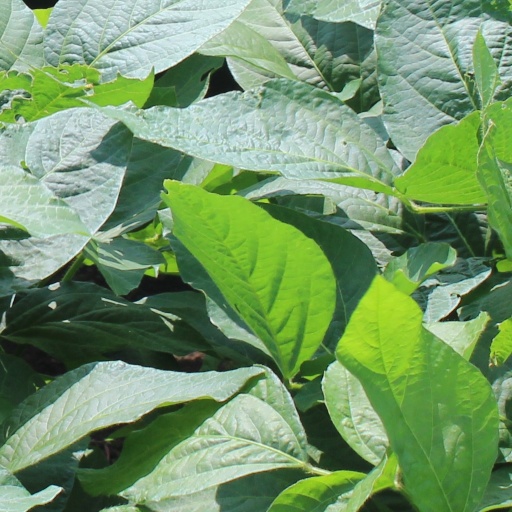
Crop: soybean